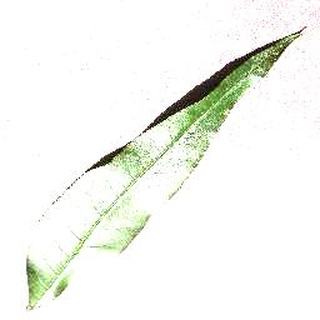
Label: healthy_peach